Automotive industry in Australia

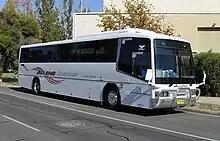
Denning Manufacturing Silver Phoenix

Bustech has manufactured buses in Gold Coast, Queensland since 1998.